Stuart Bingham

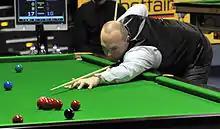
Stuart Bingham at the 2013 German Masters

Bingham won the 2012 Premier League Snooker tournament and contested two ranking event finals in the 2012–13 snooker season.